Amol

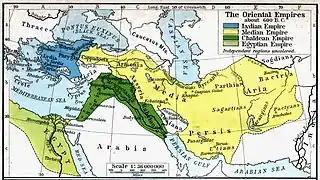
Map of the Median Empire (600 BC) showing the relative locations of the Amardian tribe

Some historians have associated this ancient city with the periods of the Pishdadian dynasty and the Kayanian dynasty. The people inhabiting the area before the arrival of Aryans, were known as Amards (Amui in Pahlavi), who had migrated to and settled on the Iranian Plateau between the late 2nd millennium BC and early 1st millennium BC. According to historical literature, Amol was the capital of Mazandaran, at least in the period starting from Sassanid Empire to the Ilkhanate dynasty of Mongol Empire. Though they are a Median tribe, Herodotus named the tribe Mardians as one of the ten to fifteen Persian tribes in Persis. It is now known that the only distinction between the Median Amardians and the Persian Mardians is the 'a' at the beginning of "Amardians," which would mean they are two different tribes. Elsewhere he says, one of the peoples who have trusted Darius I